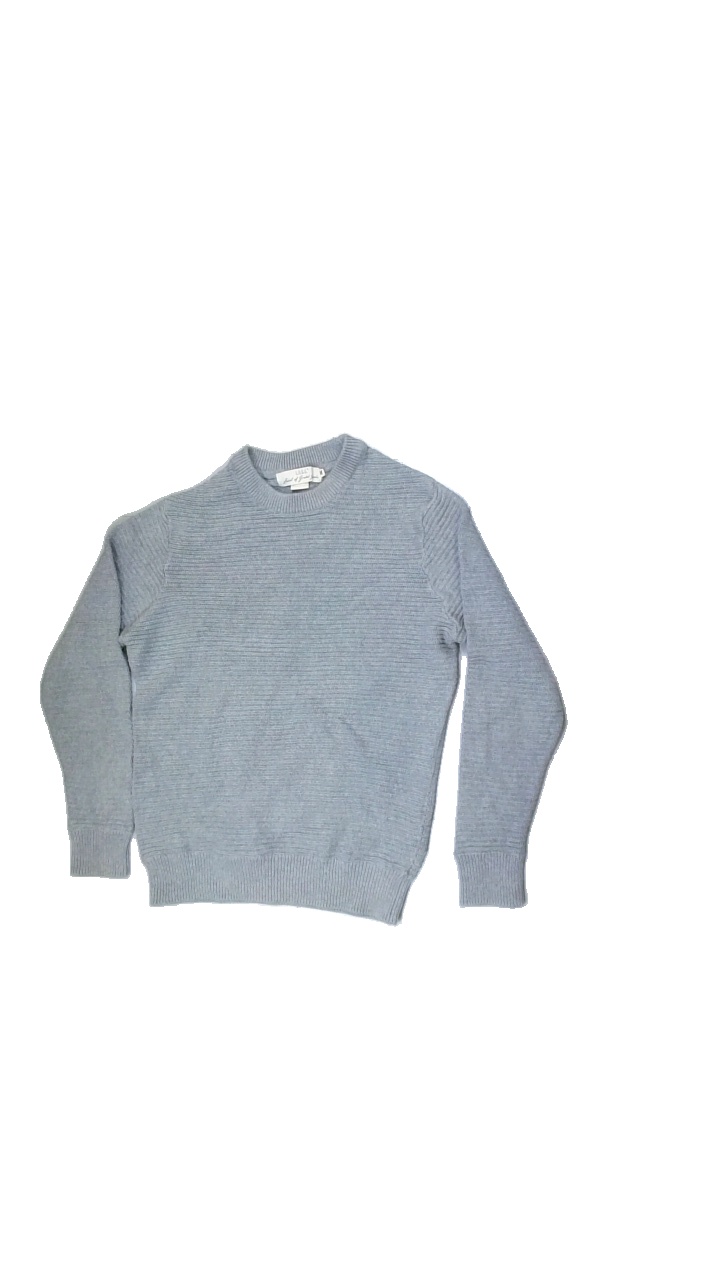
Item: Sweater (Men)
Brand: Logg (h&m)
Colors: Grey
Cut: Regular, C-collar
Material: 100%cotton
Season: Autumn
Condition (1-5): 5
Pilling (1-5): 5
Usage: Reuse
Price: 50-100